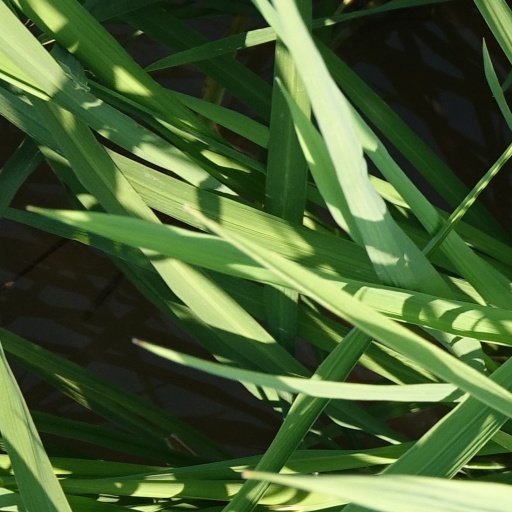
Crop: rice